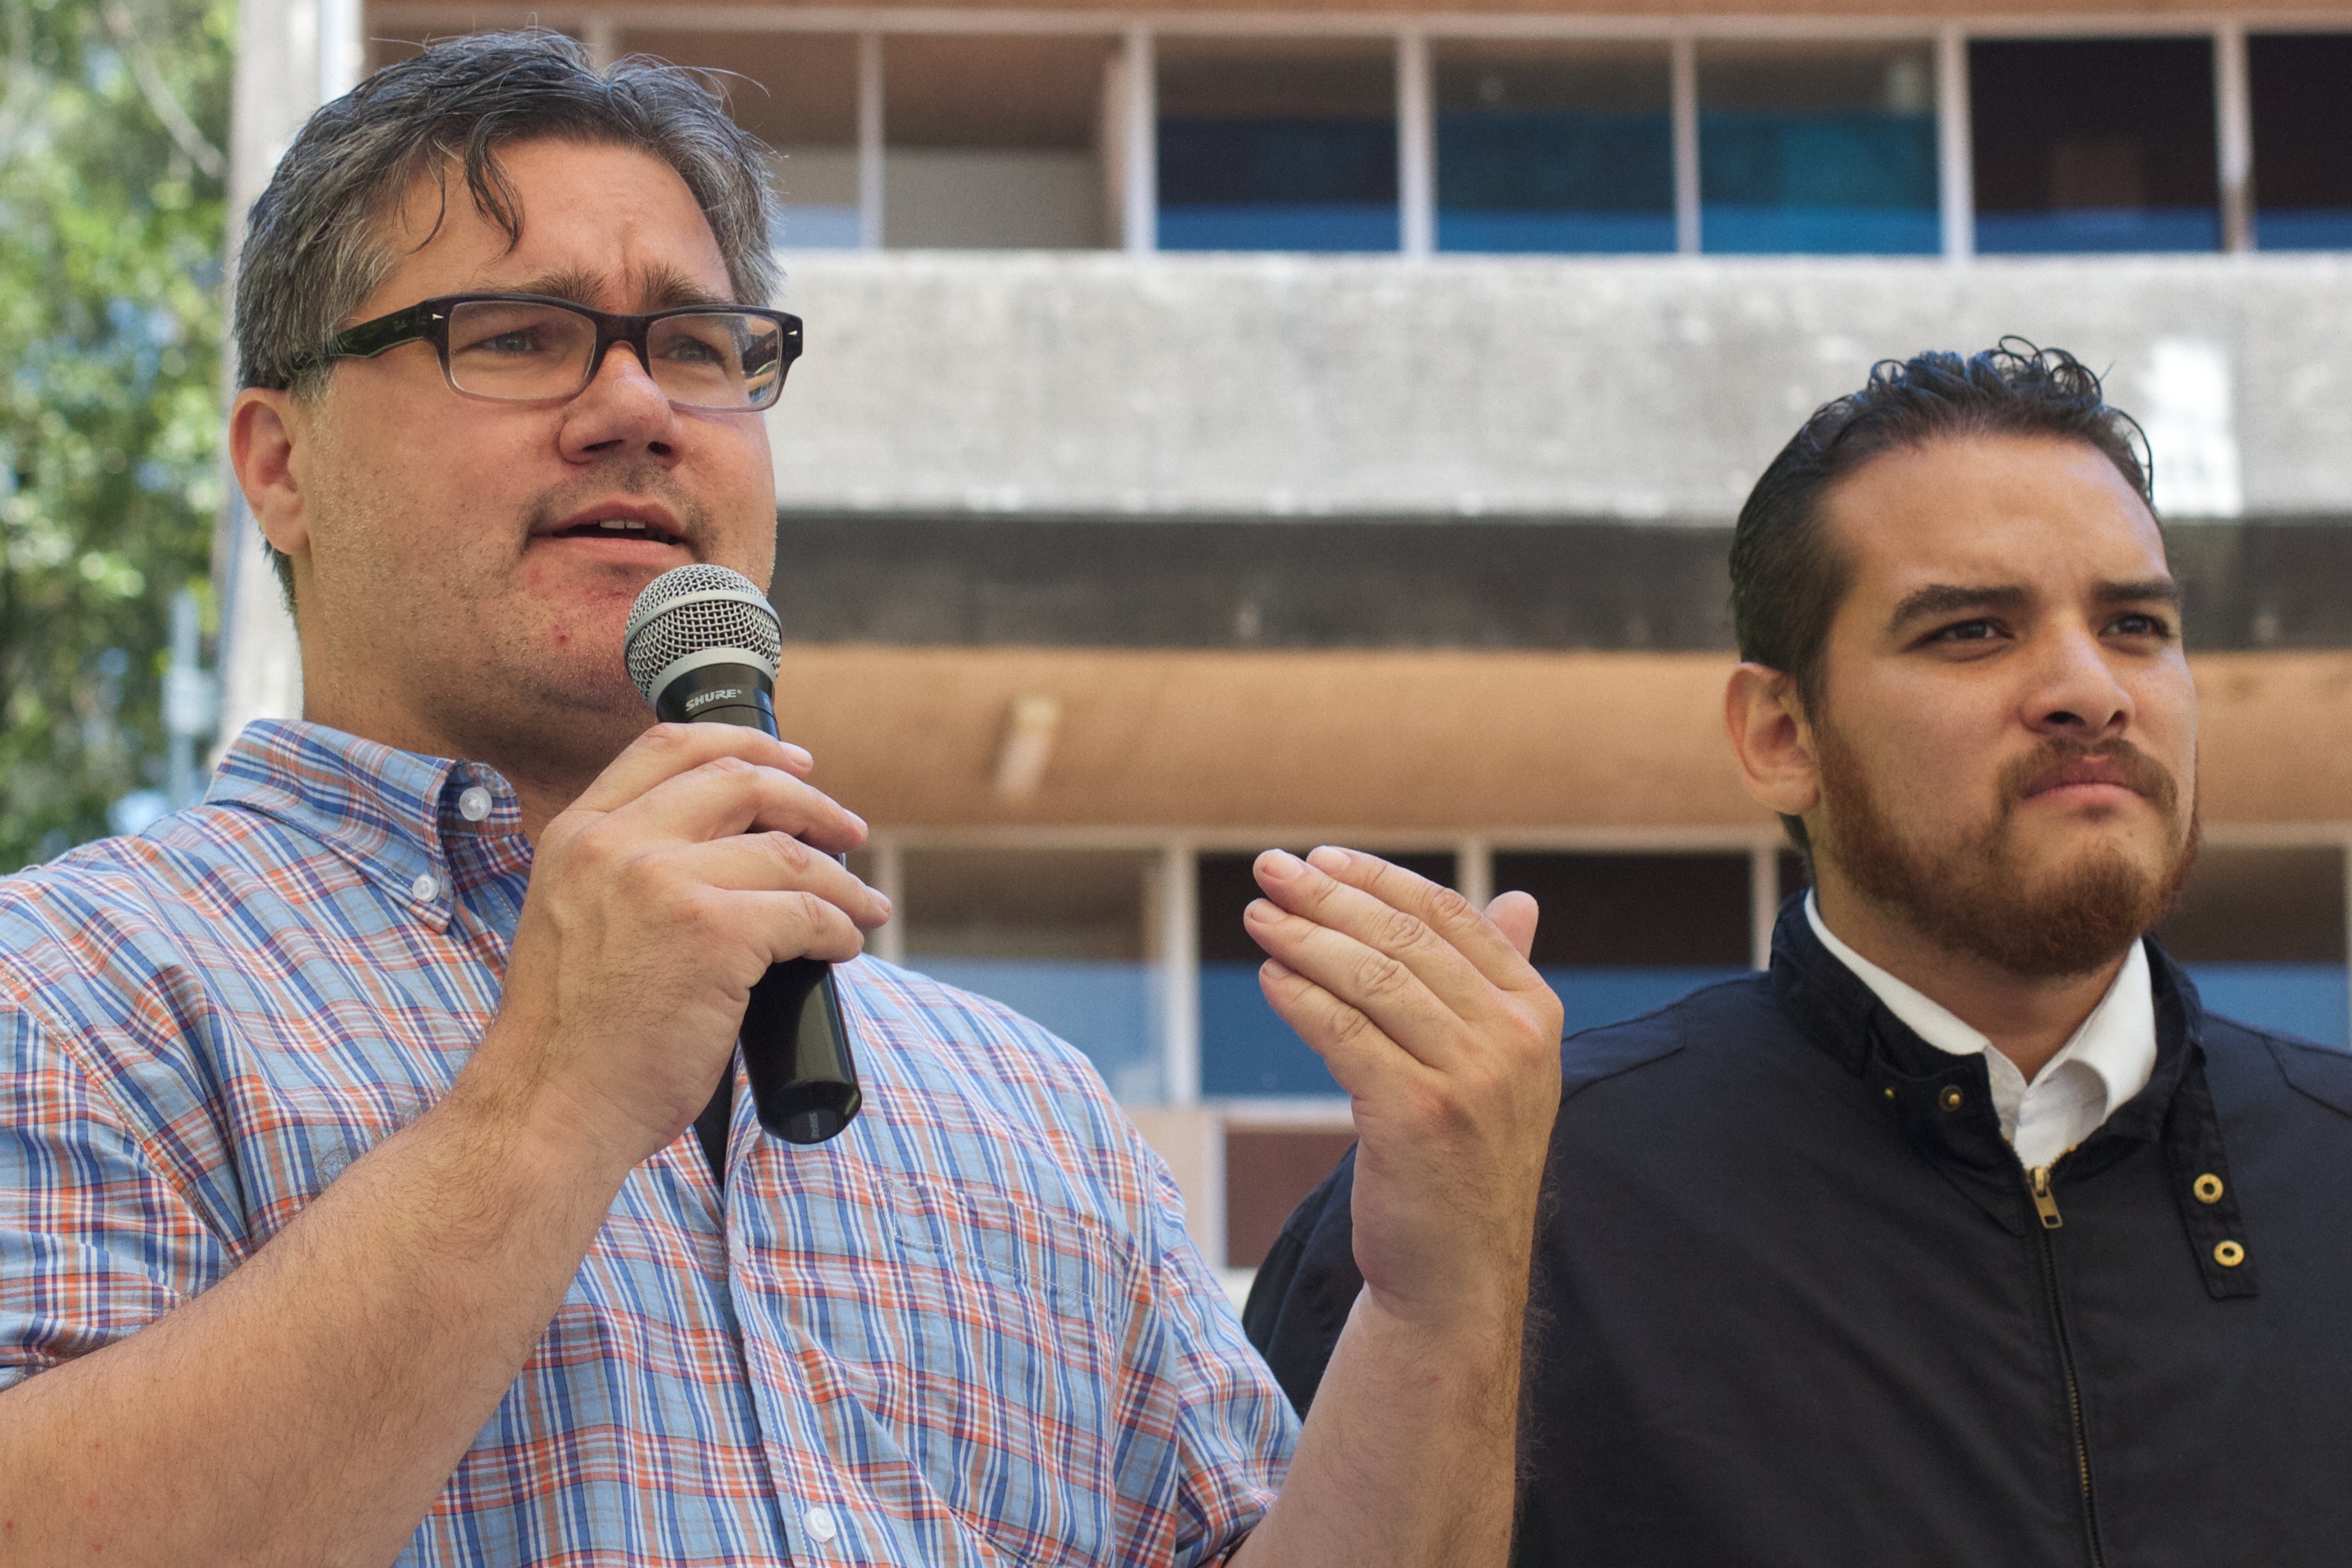
person, people, udgagora